Demo Piece

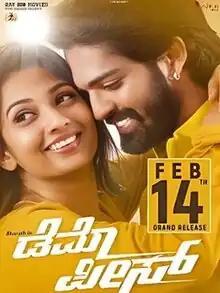
Release poster

Demo Piece is a 2020 Indian Kannada-language comedy drama directed by Vivek A. and starring Bharath Bopanna, Sonal Monteiro and Sparsha Rekha (the film's producer).